Appeasement

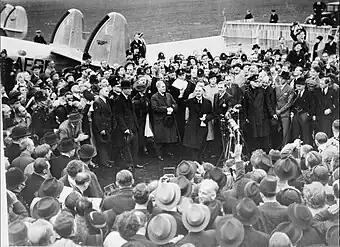
British Prime Minister Neville Chamberlain, landing at Heston Aerodrome on 30 September 1938 after his meeting with Hitler at Munich. In his hand, he holds the peace agreement between Britain and Germany.

Under the Versailles Settlement, the Rhineland was demilitarised. Germany accepted that arrangement under the Locarno Treaties of 1925. Hitler claimed that it threatened Germany and, on 7 March 1936, sent the Wehrmacht into the Rhineland. He gambled on Britain not getting involved but was unsure of how France would react. The action was opposed by many of his advisers. His officers had orders to withdraw if they met French resistance. France consulted Britain and lodged protests with the League but took no action. Prime Minister Stanley Baldwin said that Britain lacked the forces to back its guarantees to France and that in any case, public opinion would not allow so. In Britain, it was thought that the Germans were merely walking into "their own backyard". Hugh Dalton, a Labour Party MP who usually advocated stiff resistance to Germany, said that neither the British people nor Labour would support military or economic sanctions. In the Council of the League, only the Soviet Union proposed sanctions against Germany. Hitler, who was invited to negotiate, proposed a non-aggression pact with the Western powers. When asked for details, he did not reply. Hitler's occupation of the Rhineland had persuaded him that the international community would not resist him, and it put Germany in a powerful strategic position.